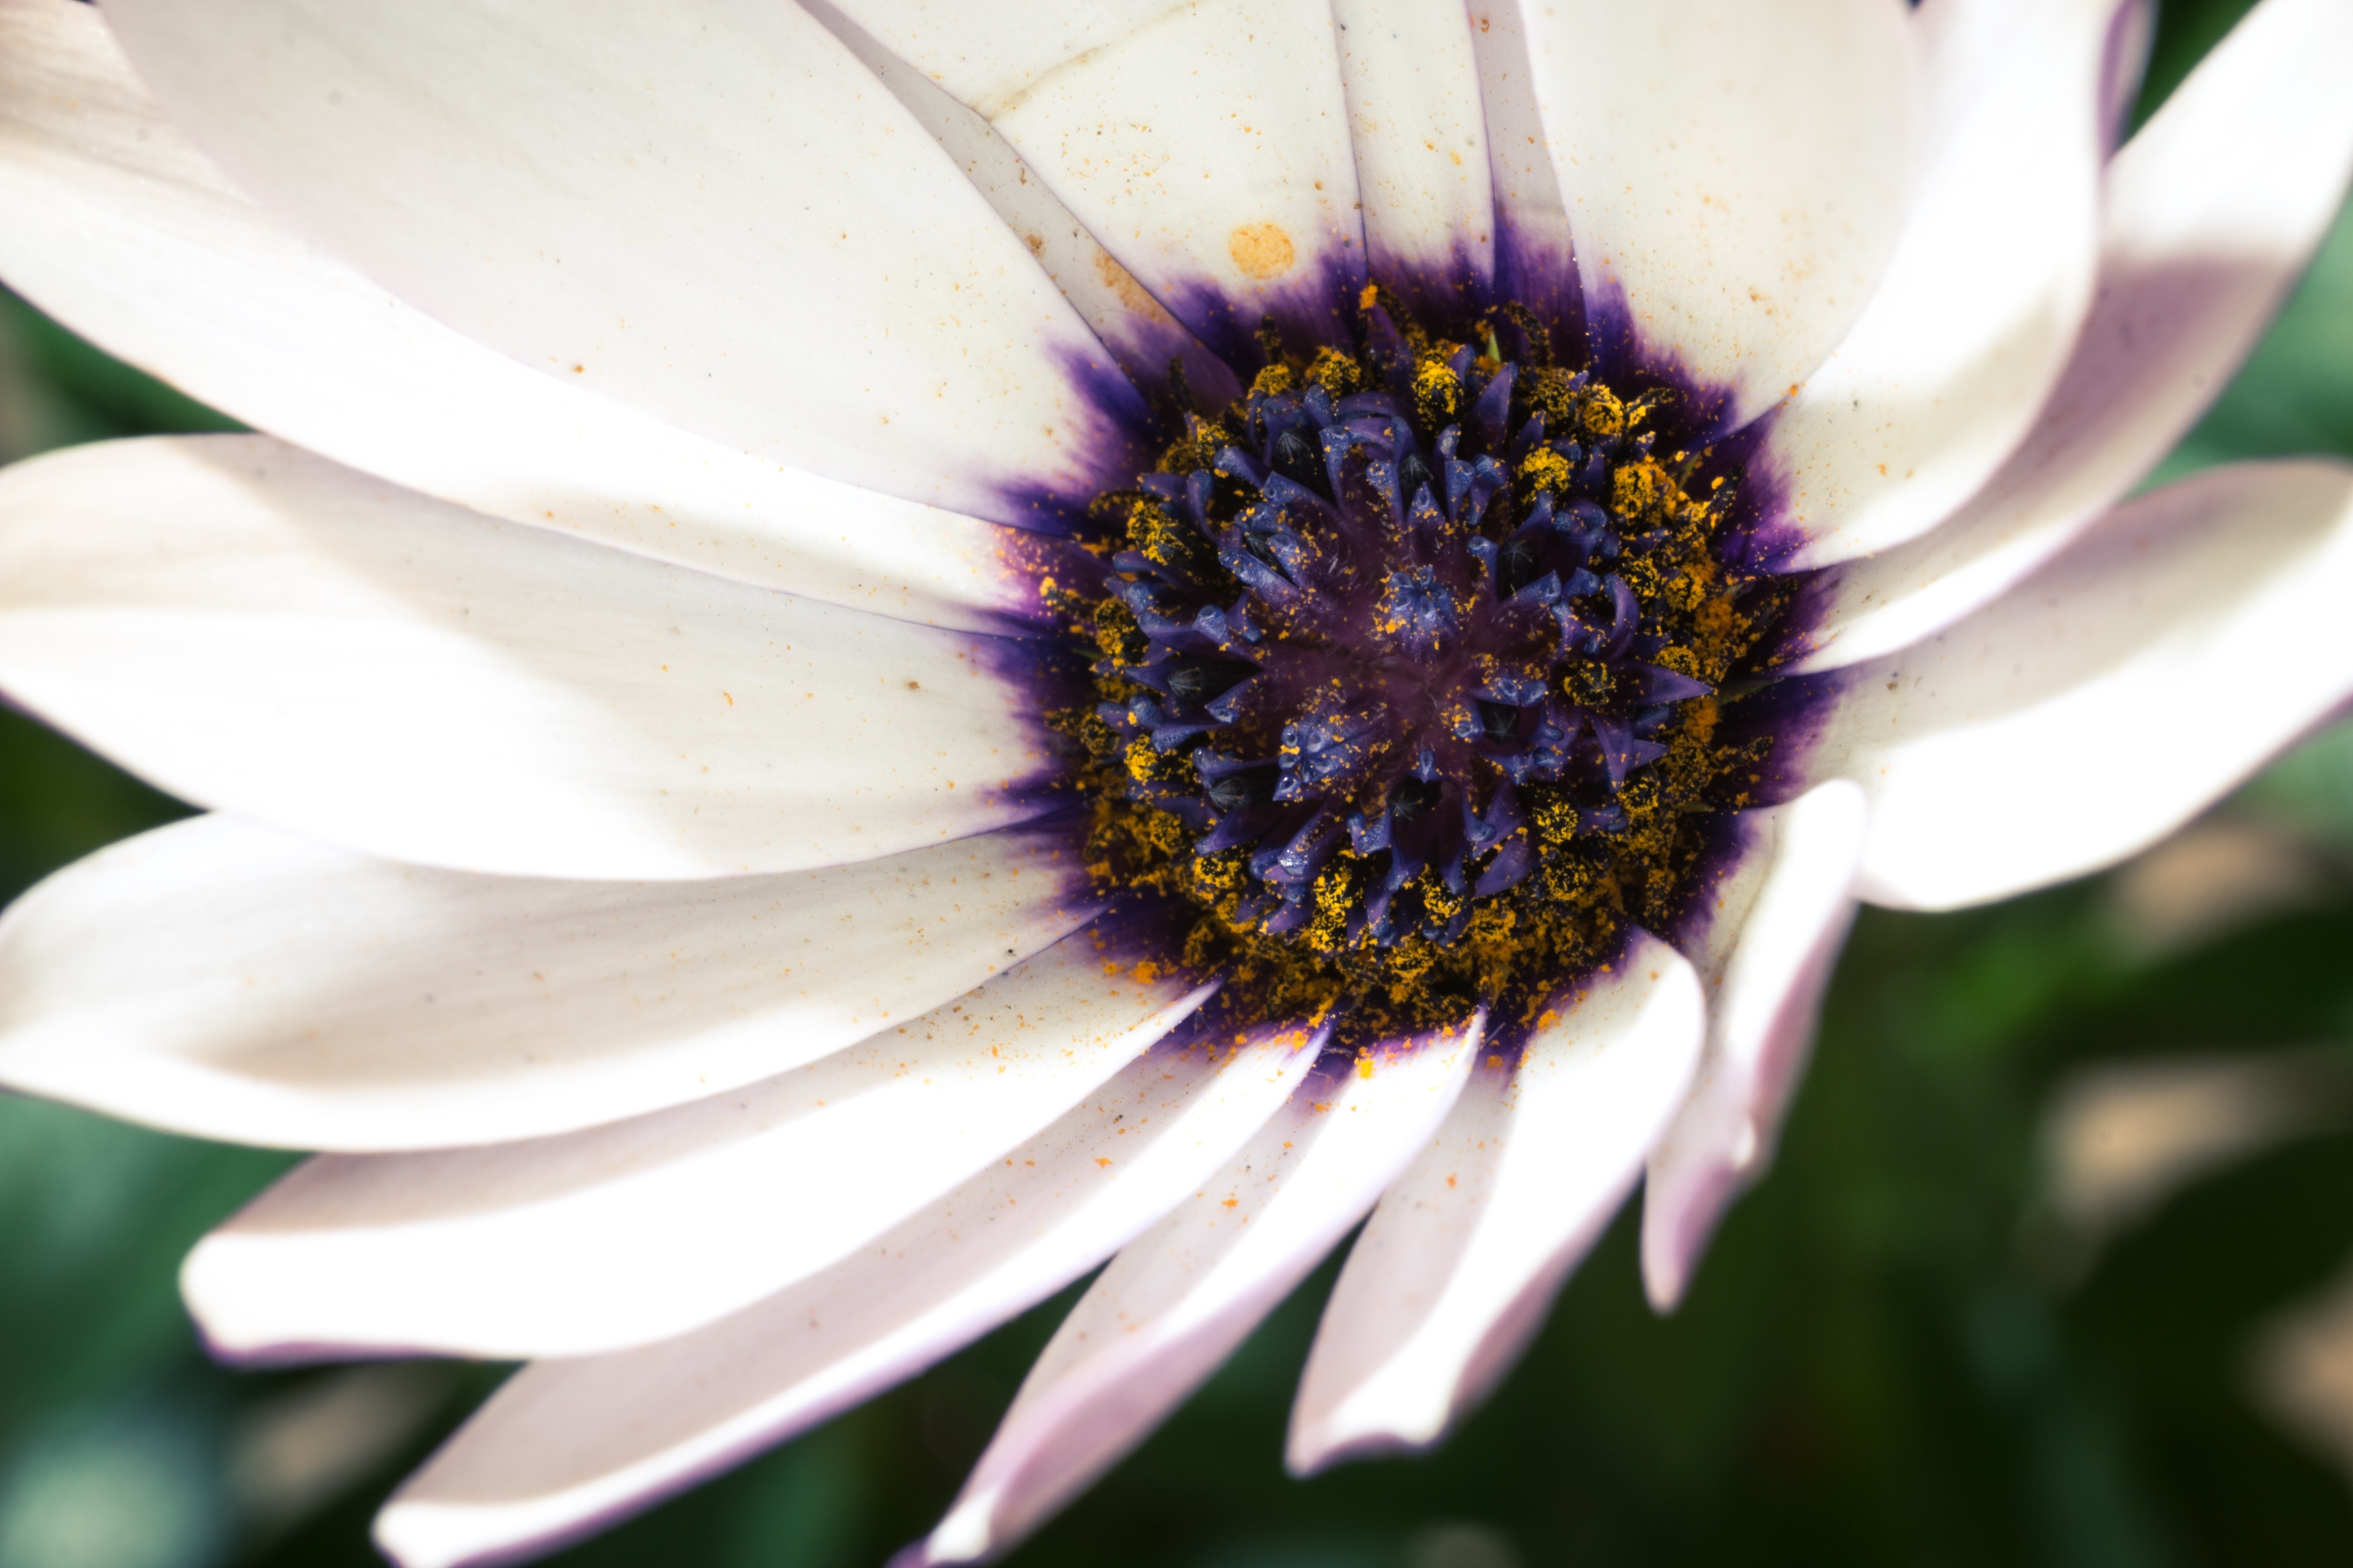
nature, blossom, plant, photography, flower, petal, bloom, daisy, pollen, macro, botany, blue, close, flora, wildflower, close up, violet, bee, marguerite, macro photography, flowering plant, daisy family, cape basket, bornholm marguerite, flower white, osteospermum ecklonis, plant stem, land plant